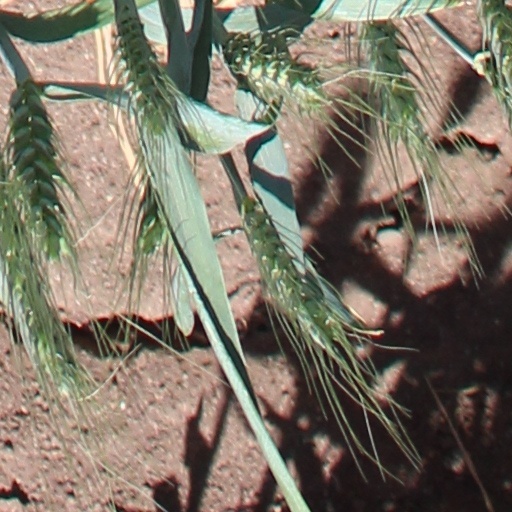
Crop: wheat